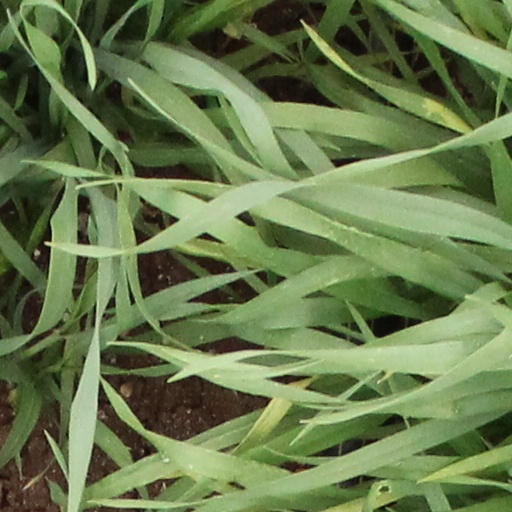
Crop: wheat